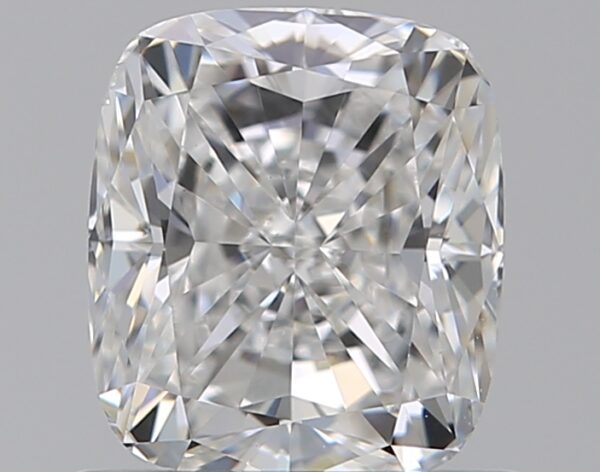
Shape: cushion
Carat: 0.9
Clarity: VS1
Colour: E
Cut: EX
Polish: EX
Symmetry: VG
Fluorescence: N
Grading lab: GIA
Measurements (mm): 5.88 x 5.14 x 3.56